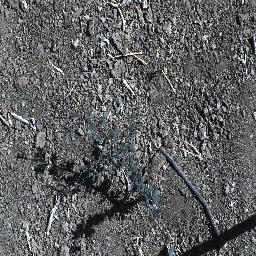
Label: prickly_acacia